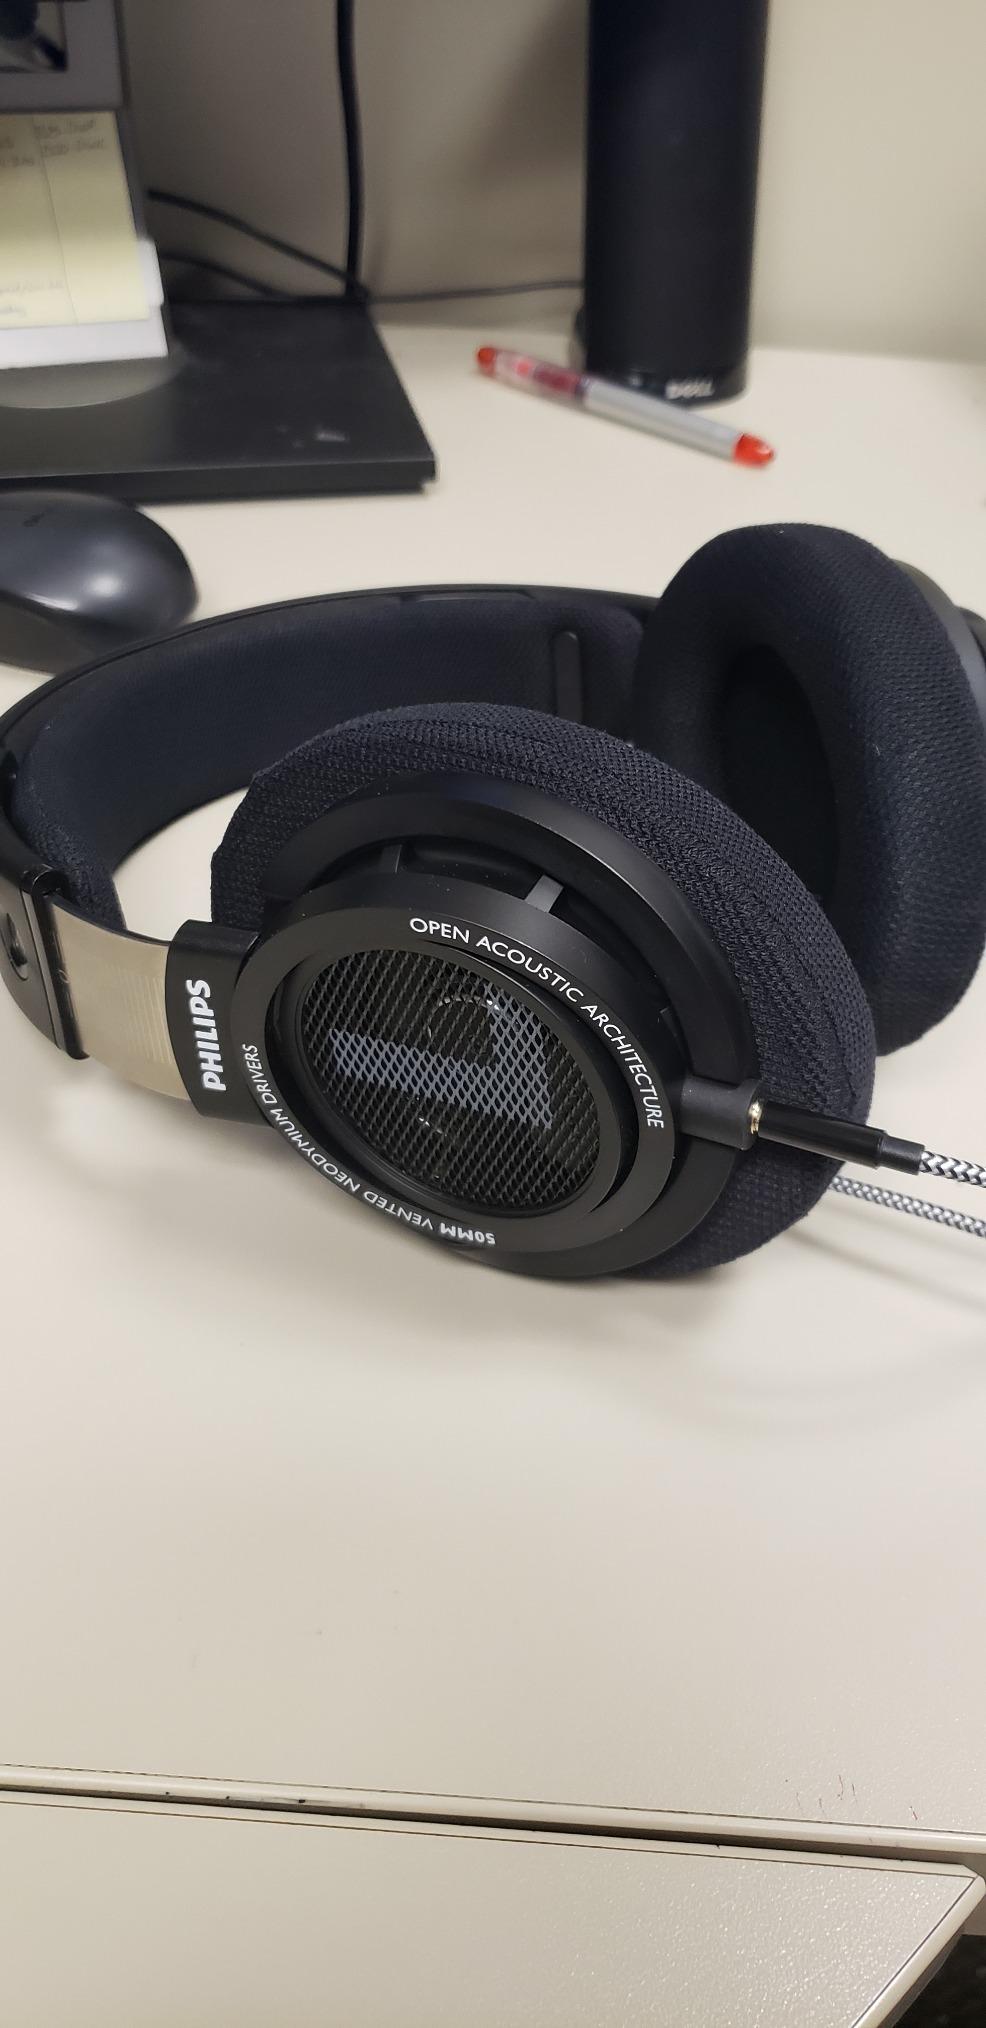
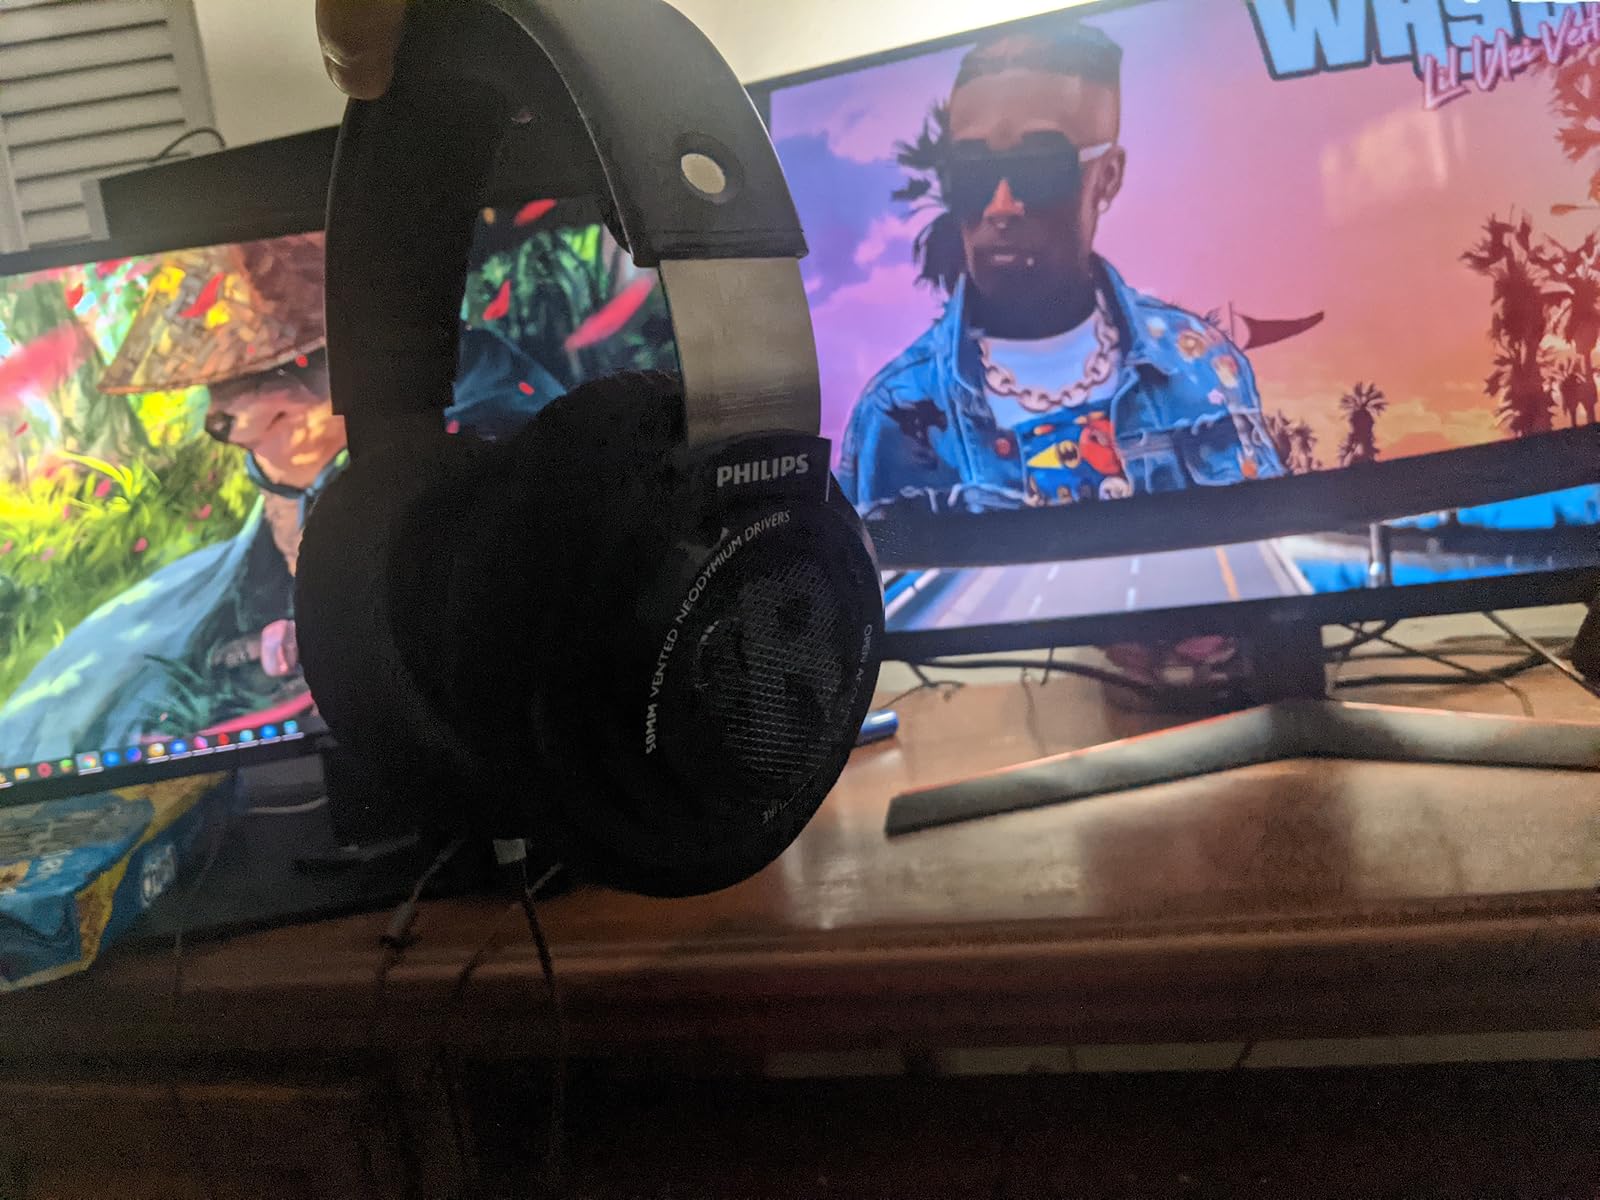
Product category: headphones
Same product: yes